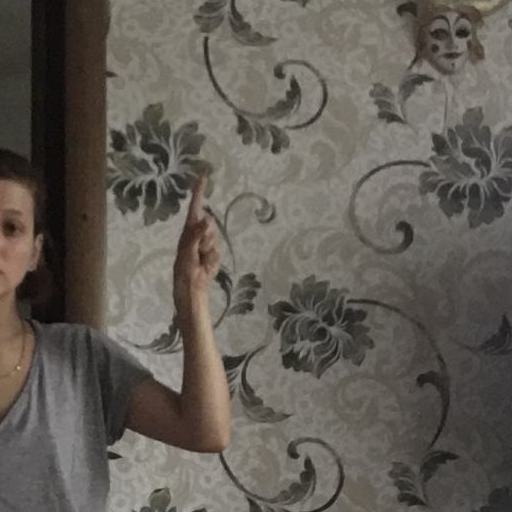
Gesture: one